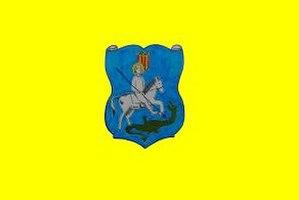
Es Castell, en catalan et officiellement, est une commune d'Espagne située à l'est de l'île de Minorque dans la communauté autonome des Îles Baléares.